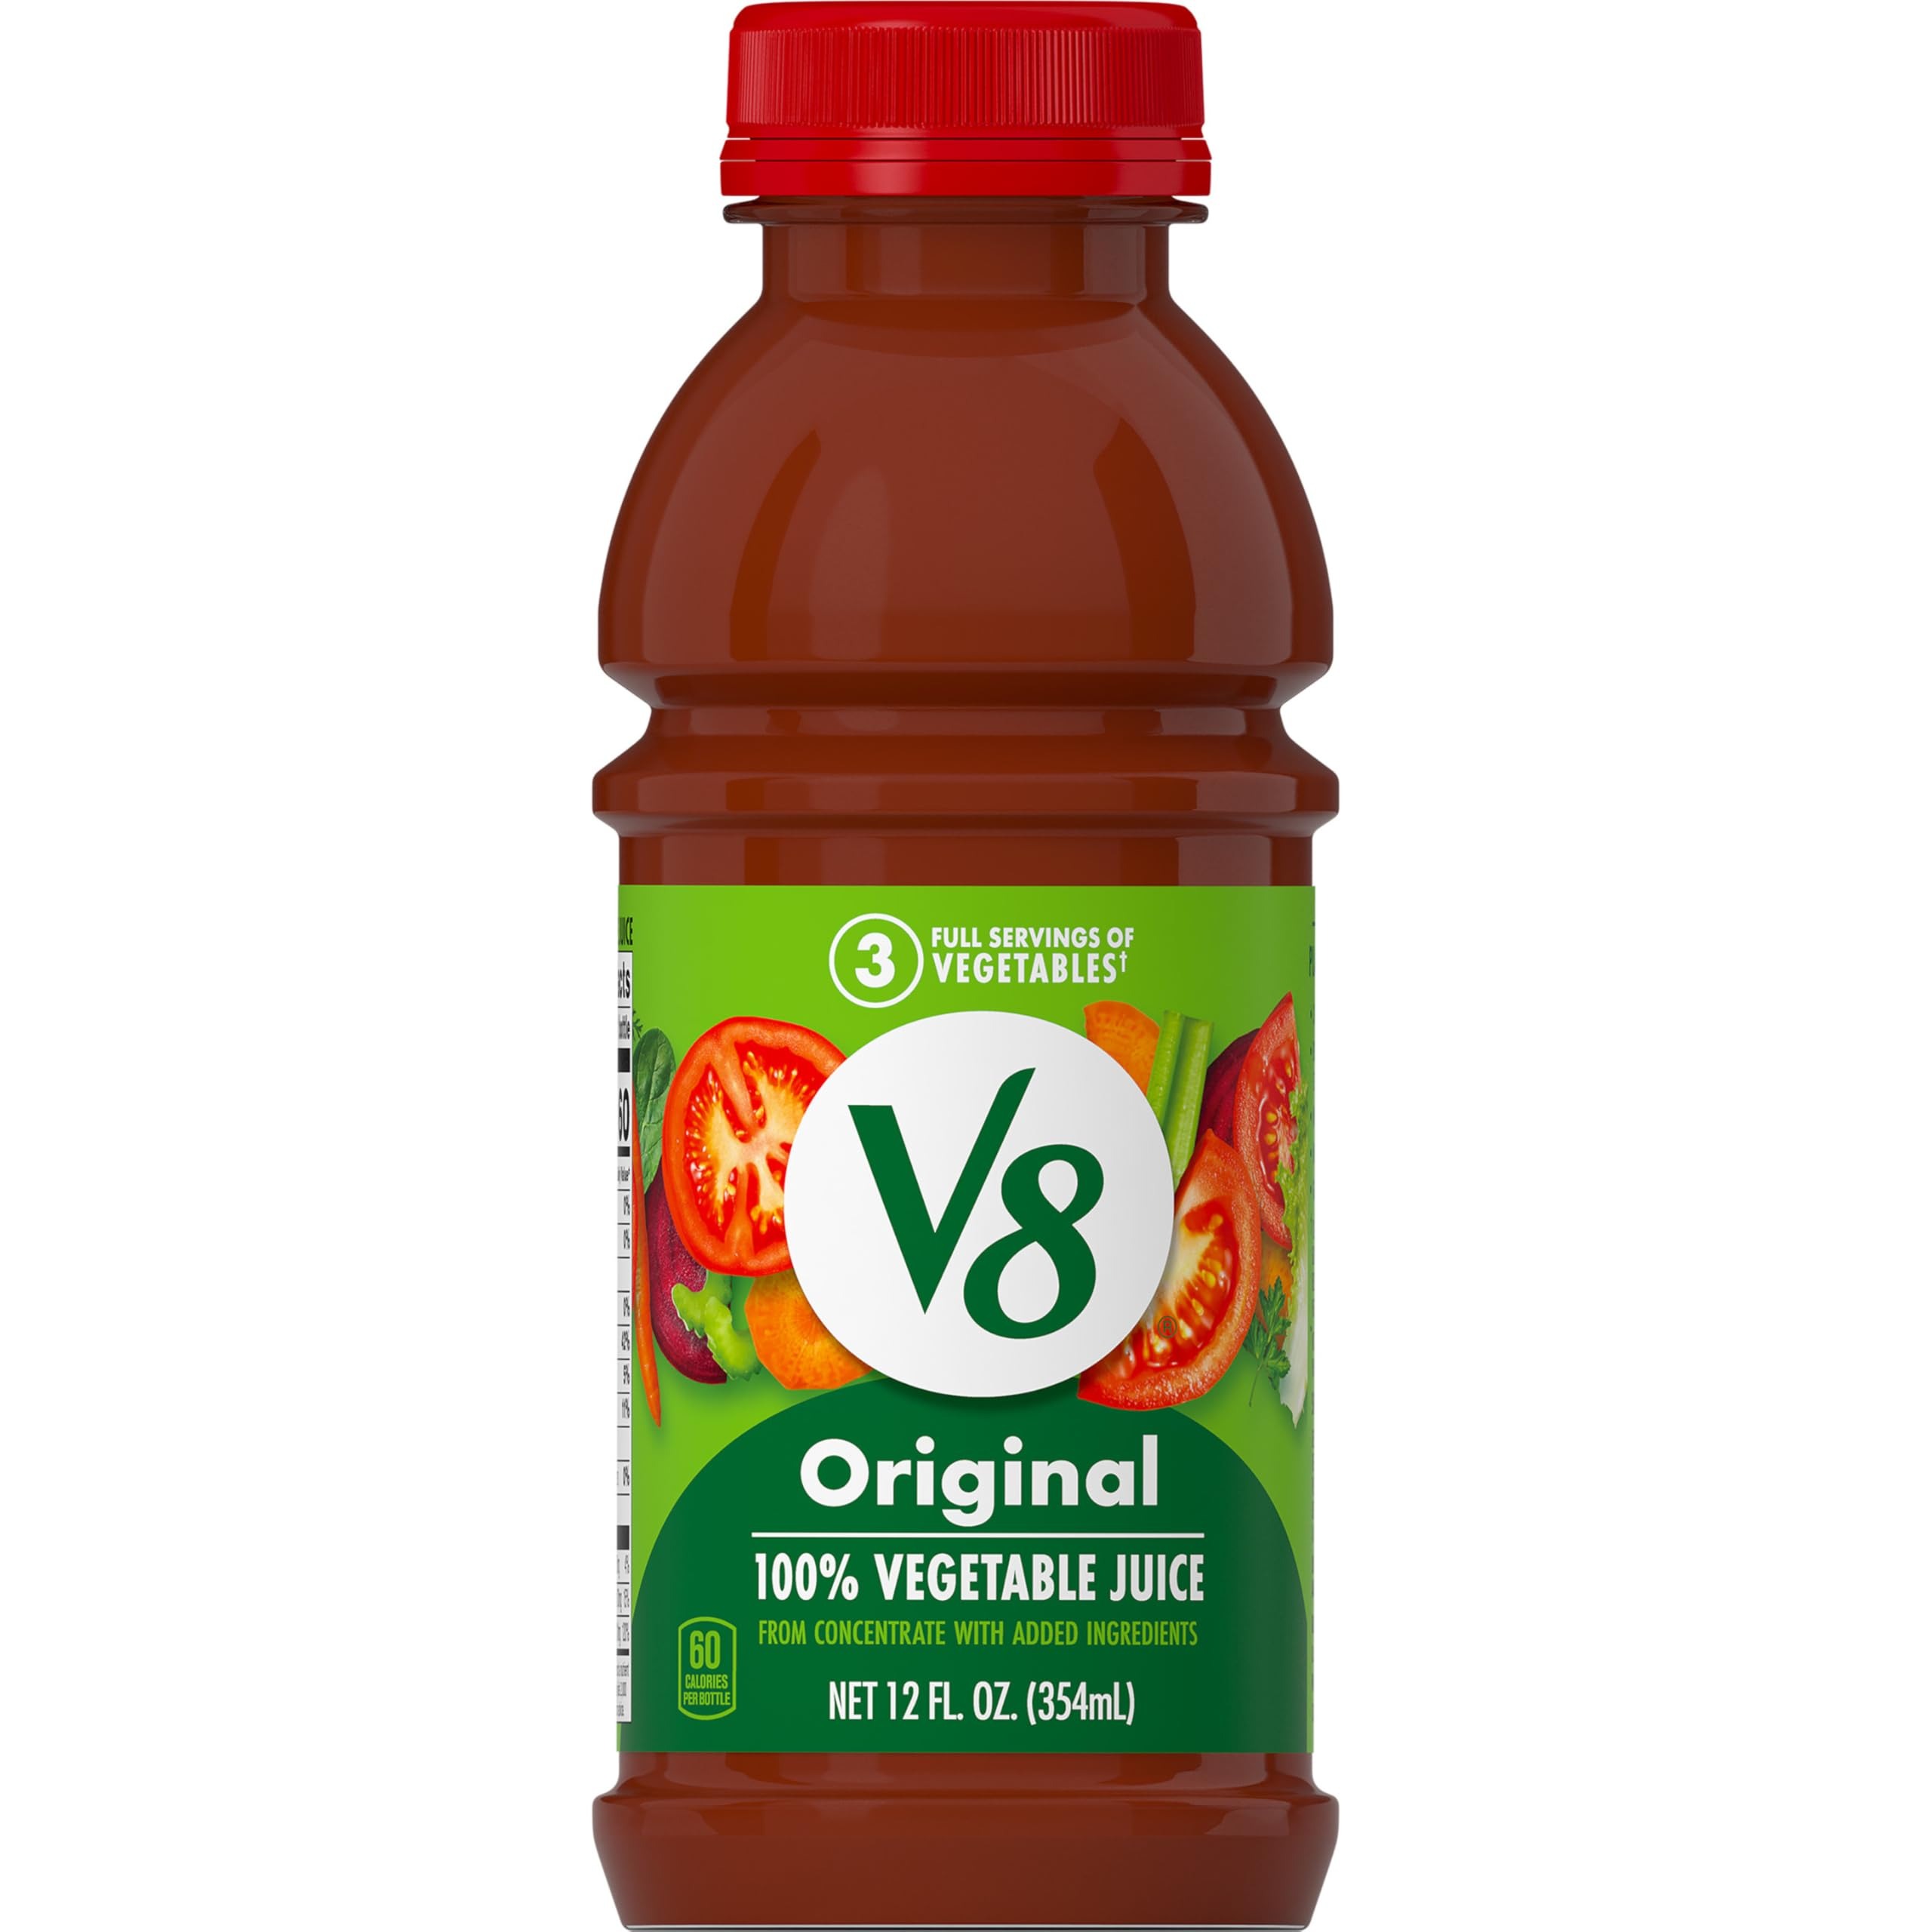
Item Name: V8 low sodium VEGETABLE JUICE 5.5oz 12 cans total
Bullet Point 1: LOW SODIUM original
Bullet Point 2: 100% VEGETABLE JUICE
Bullet Point 3: sold as 2 6packs
Bullet Point 4: 5.5oz cans
Product Description: V8 ORIGINAL low sodium VEGETABLE JUICE 5.5oz 6pk 2pack
Value: 66.0
Unit: Fl Oz

Price: 6.53